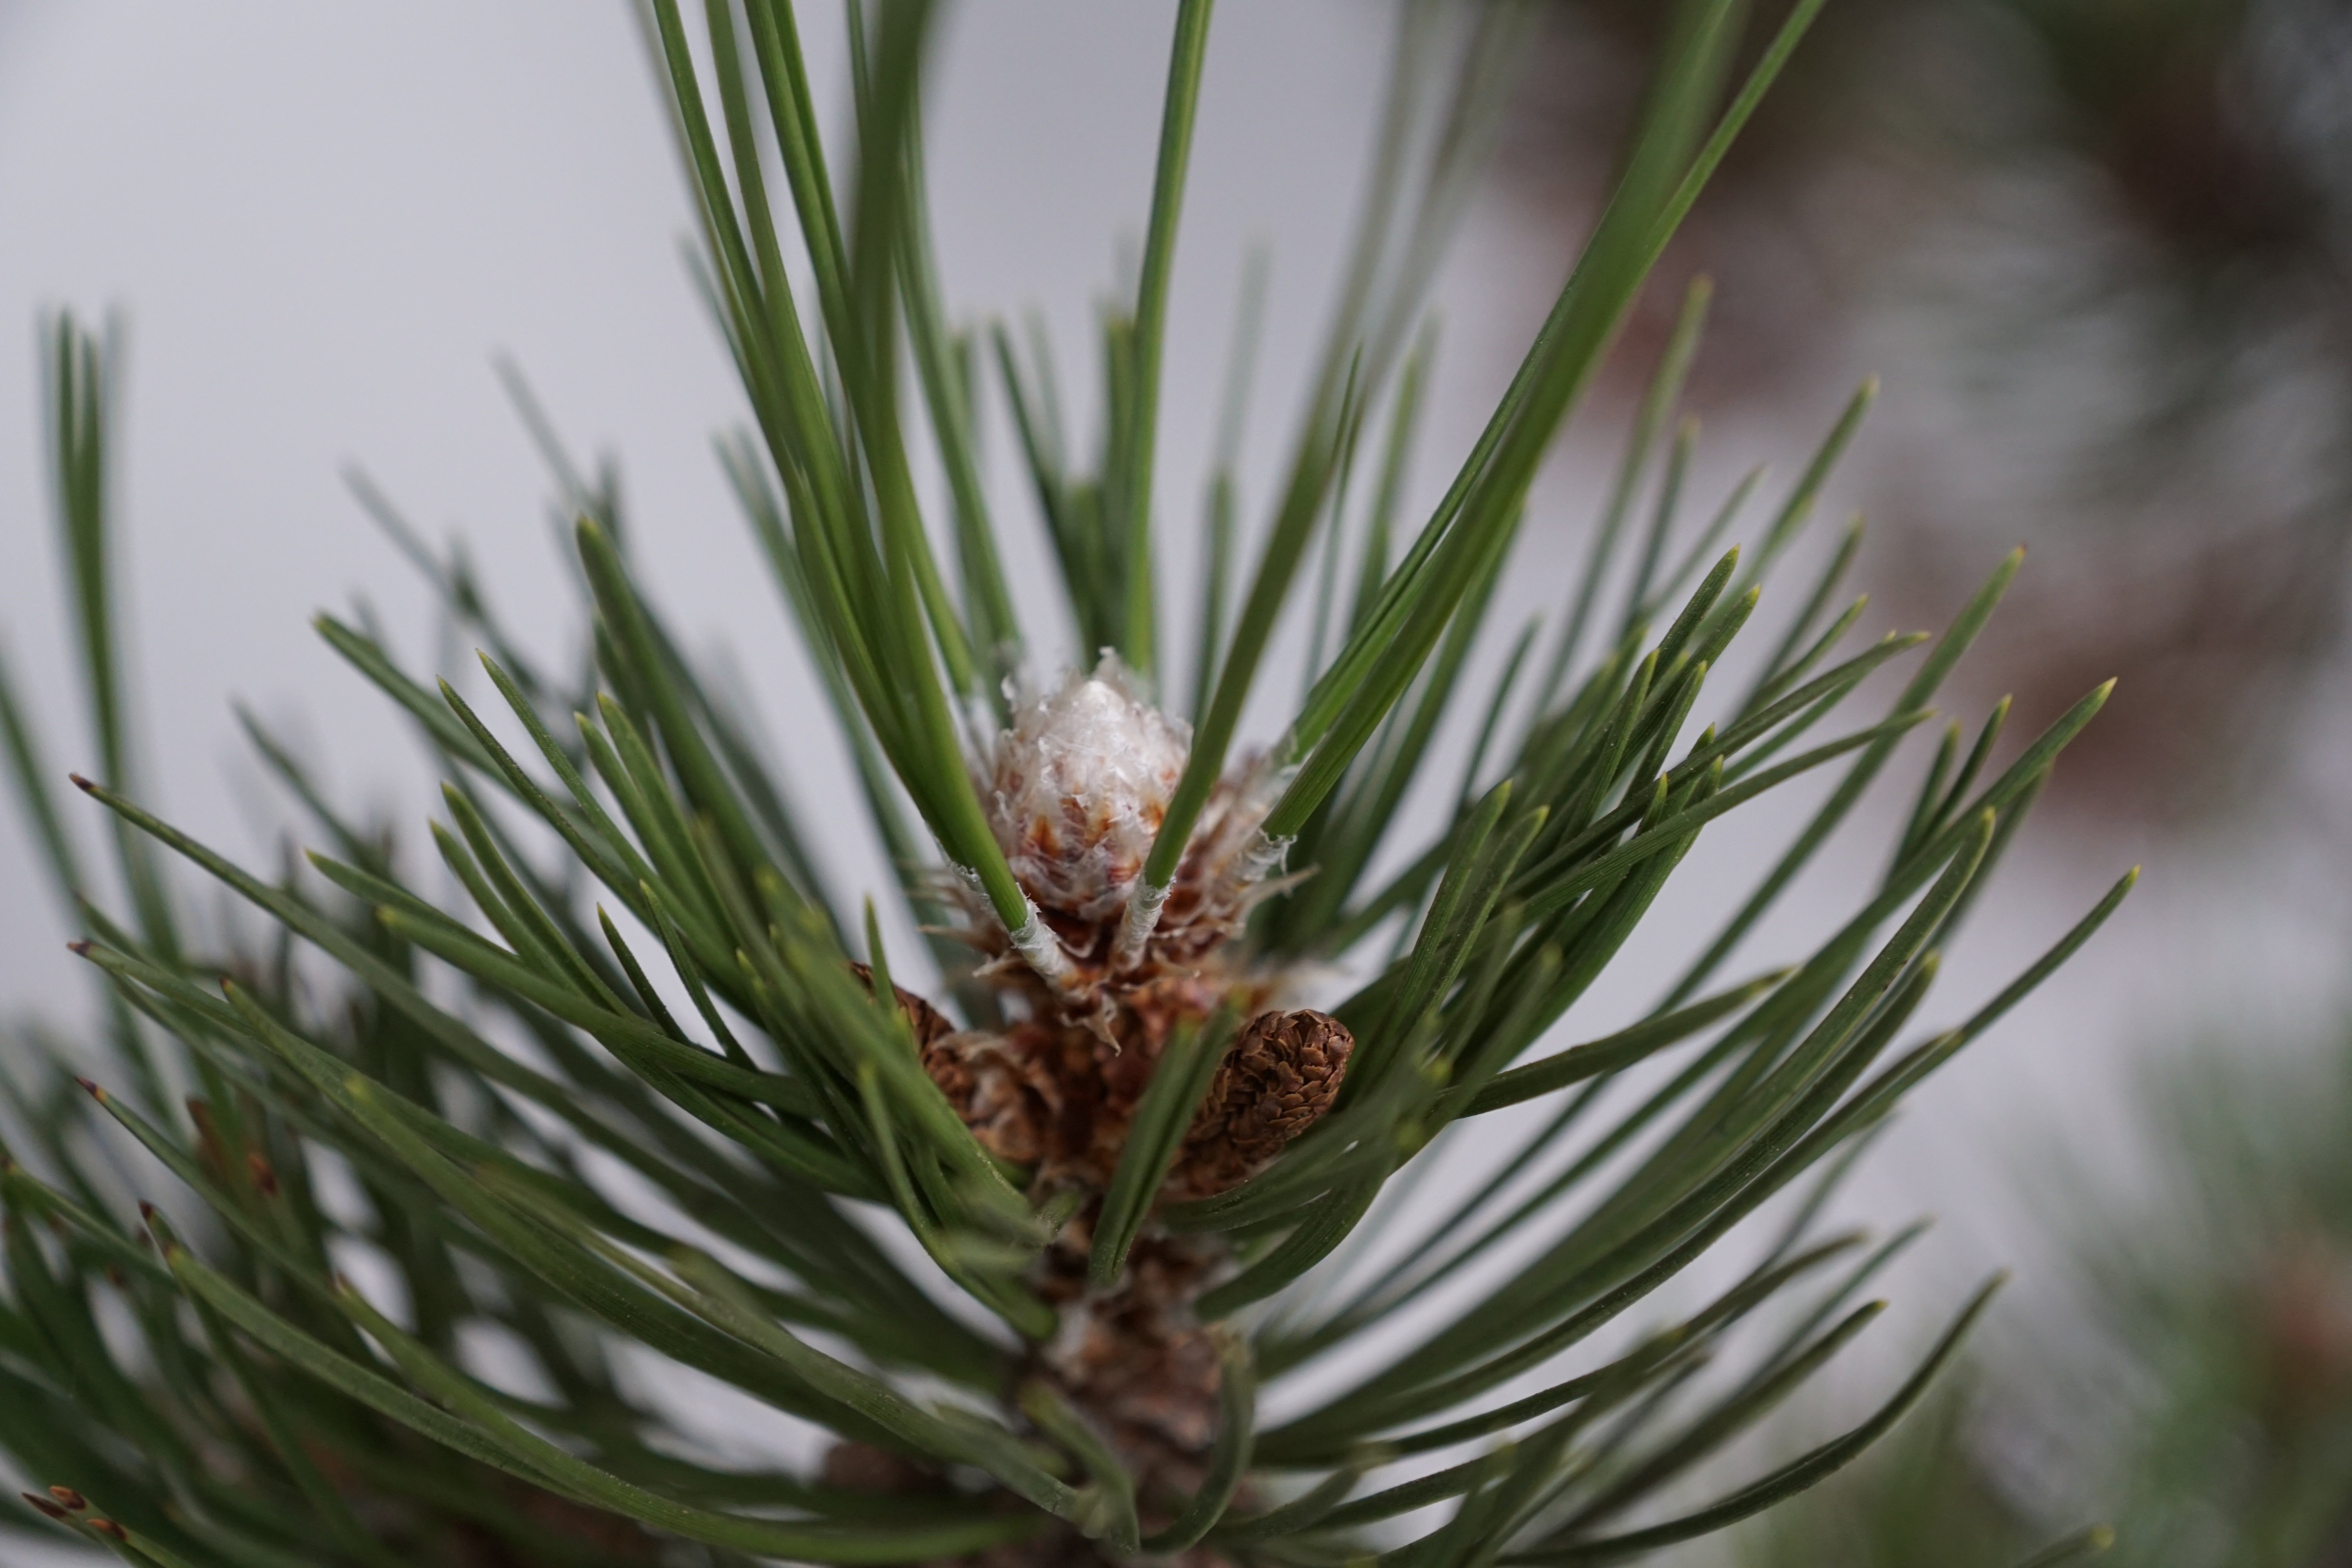
tree, grass, branch, plant, leaf, flower, pine, green, macro, evergreen, botany, fir, flora, twig, conifer, close up, spruce, larch, macro photography, flowering plant, pine family, grass family, woody plant, land plant